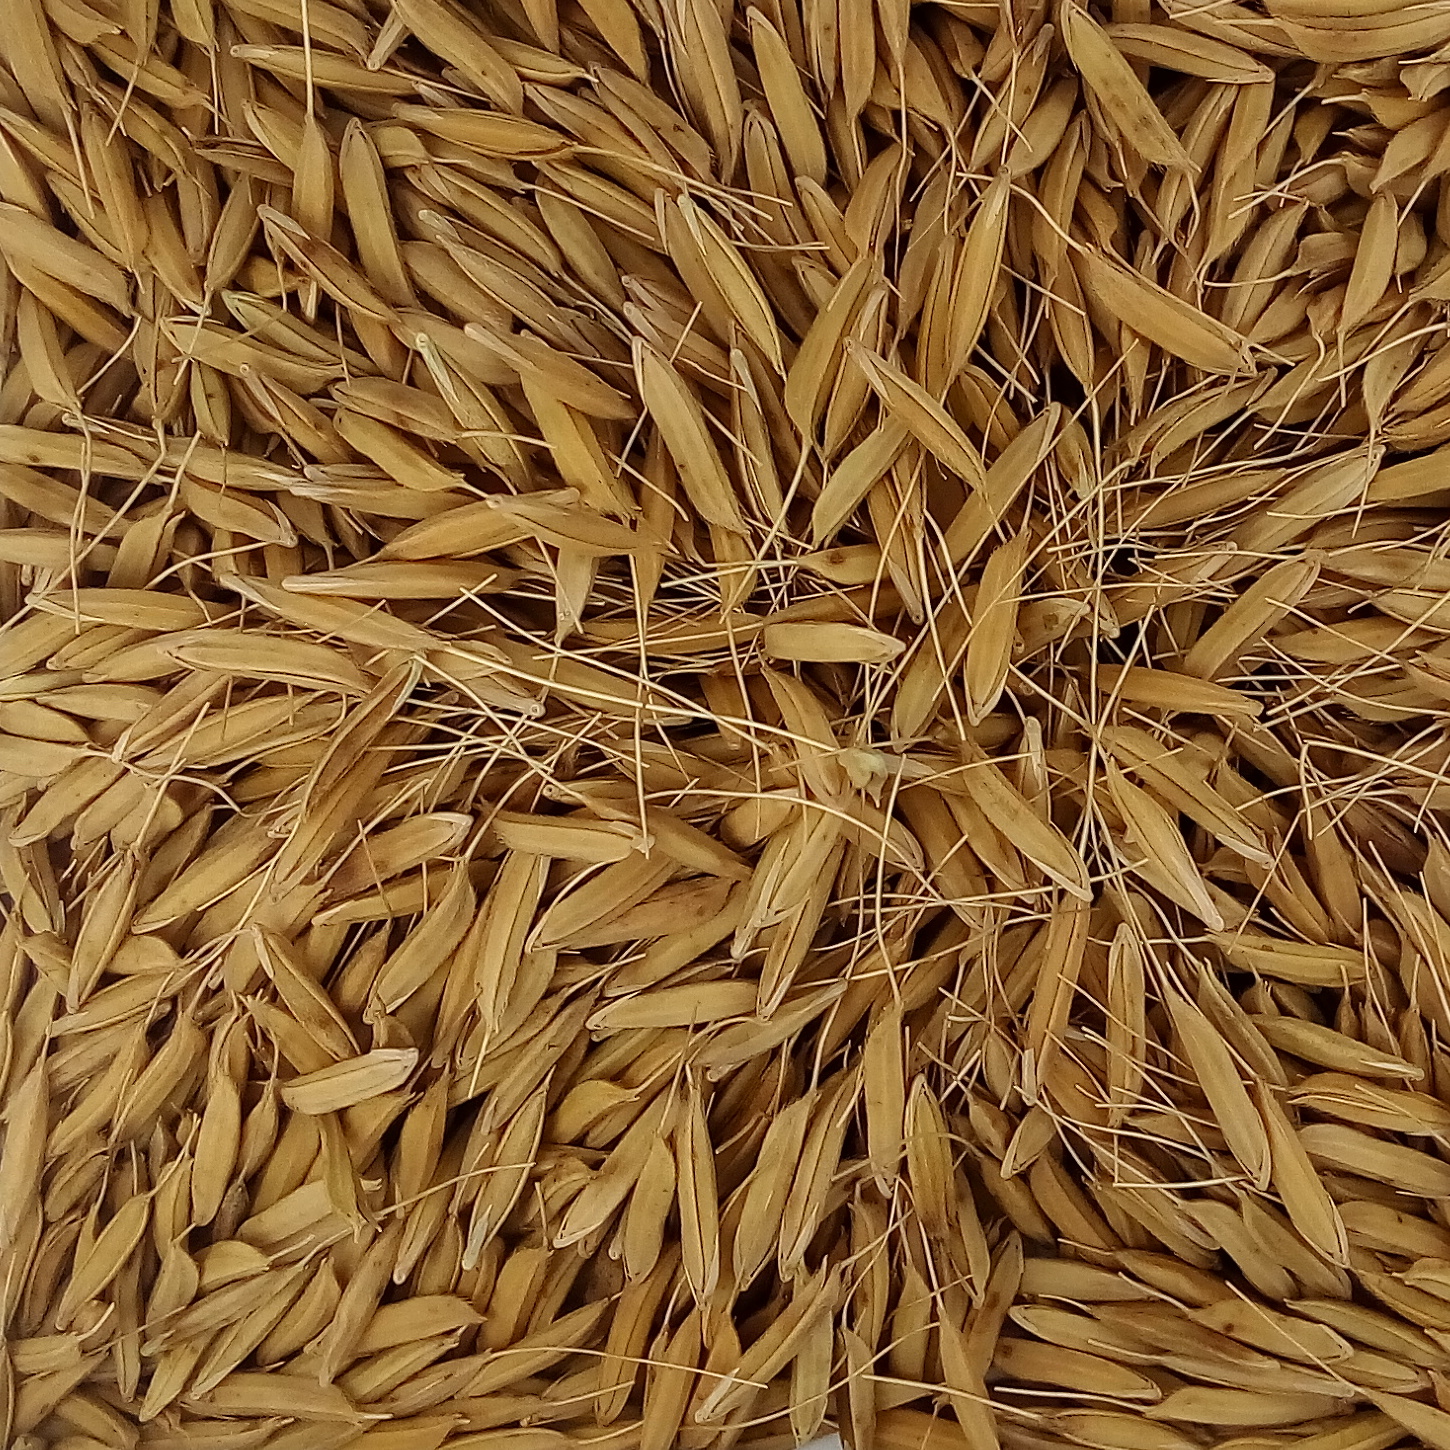
Rice seed variety: PB_6